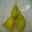
Label: pear